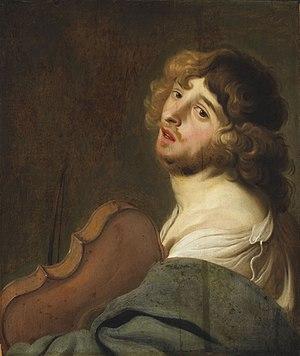
Voici une liste de peintres qui sont nés et/ou étaient principalement actifs aux Pays-Bas. Pour les artistes nés et actifs dans le Sud des Pays-Bas méridionaux, consultez la Liste des peintres Flamands. Les artistes sont triés par siècle puis par nom de famille. En général, les artistes inclus sont mentionnés sur le site web l'ArtCyclopedia, dans le Grove Dictionary of Art, dont les tableaux se vendent régulièrement à plus de 20 000 $ aux enchères. Les peintres actifs sont donc sous-représentés, alors que plus de la moitié des artistes sont des peintres baroques du XVIIᵉ siècle, ce qui correspond à peu près à l'âge d'or hollandais. Les noms d'artistes plus âgés ont souvent différentes orthographes; l'orthographe préférée est utilisée telle qu'elle figure dans la base de données du Rijksbureau voor Kunsthistorische Documentatie, mais plusieurs peintres sont répertoriés deux fois lorsque leurs noms alternatifs communs sont alphabétiquement éloignés.